2015 Sudirman Cup

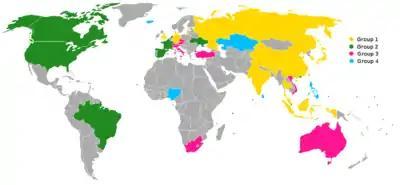
Nations to compete at the 2015 Sudirman Cup

The draw for the quarterfinals was held after the completion of the final matches in the group stage on May 13, 2015.